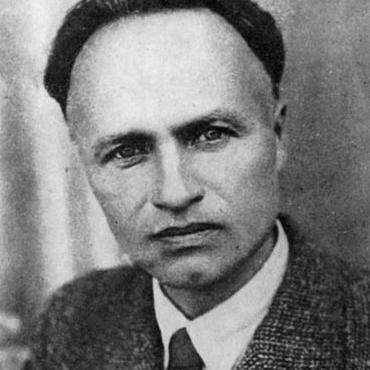
Age: 38